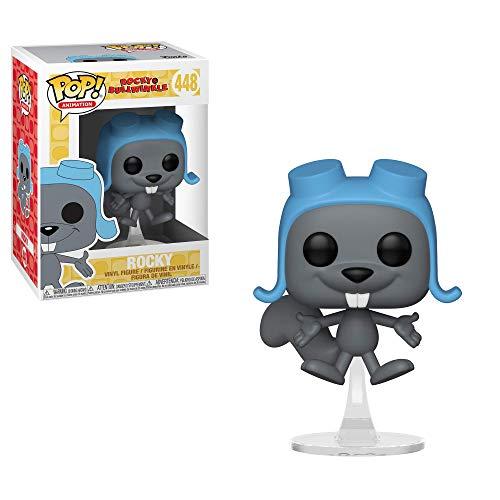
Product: Funko Pop Animation: Rocky & Bullwinkle - Flying Rocky Collectible Figure, Multicolor
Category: Toys & Games | Toy Figures & Playsets | Action Figures
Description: From Rocky and Bullwinkle, Flying Rocky, as a stylized POP vinyl from Funko.
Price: $6.03
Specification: ProductDimensions:3x3x3.8inches|ItemWeight:3.52ounces|ShippingWeight:4ounces(Viewshippingratesandpolicies)|ASIN:B07DFCCFSN|Itemmodelnumber:33461|Manufacturerrecommendedage:6yearsandup